Idomeneo (film)

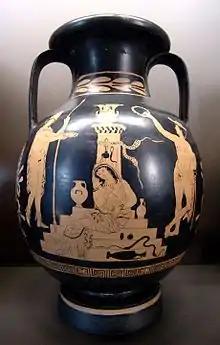
Electra at the tomb of Agamemnon with Orestes and Hermes, depicted on a red-figure pelike from Lucania in "circa" 380–370 BCE, from the collection of the Louvre

The opera is set in Sidon, fictitious capital of the Greek island of Crete. The Cretans are awaiting the return of their king, Idomeneo, from the Greeks' protracted, ultimately victorious campaign against Troy. Two foreign princesses are residing in the Cretan court: Ilia, daughter of Troy's King Priam, brought to the island as a prisoner of war, and Elettra, daughter of King Agamemnon of Argos, who has sought sanctuary in Crete after the murder of her mother, Clytemnestra, by her brother, Orestes. Idomeneo's son, Idamante, has fallen in love with Ilia.